The True Black Magic

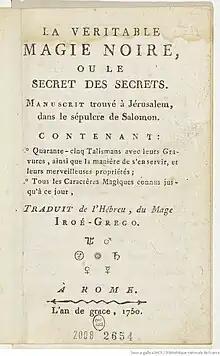
Title page of the grimoire "The True Black Magic" ("La véritable magie noire").

The True Black Magic, also known as "The secret of secrets", is a pseudepigraphical grimoire or book of spells attributed to King Solomon. It probably dates back to the 14th or 15th century.